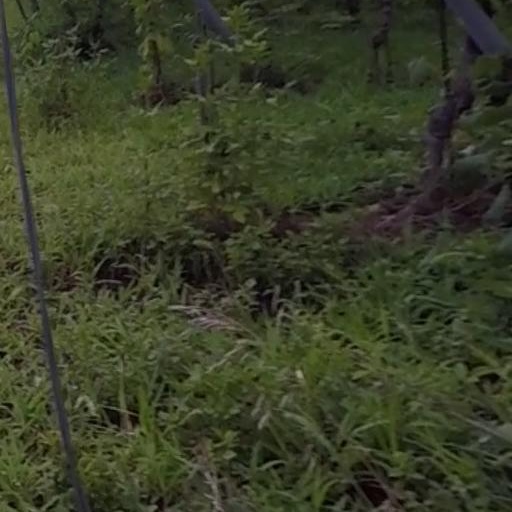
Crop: grape